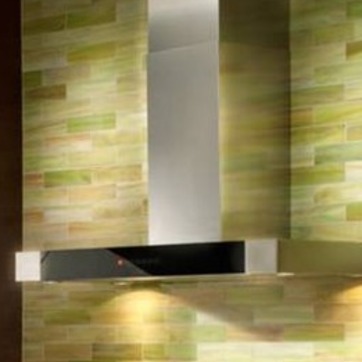
Material: metal